List of emperors of the Qing dynasty

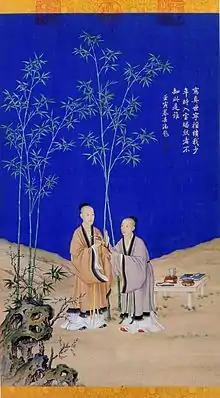
Painted vertical scroll with two men wearing robes standing on a rocky landscape and against a deep-blue sky. A strange-looking stone stands in the left foreground. There are five green bamboos in the background, and a low table with several objects on it is placed on the ground on the right. The man on the left, who is taller and looks older, is giving a long object that might be a tree branch with flowers on it to the man on the right.

Unlike the Ming emperors, who named their eldest legitimate son heir apparent whenever possible and forbade other sons from participating in politics, the Qing monarchs did not choose their successors according to primogeniture. When in 1622 Nurhaci (1559–1626) was asked which one of his sons he had chosen to succeed him as khan of the Jurchens, he refused to answer, telling his sons that they should determine after his death who among them was the most qualified leader. His answer reflected the fact that in Jurchen society, succession as tribal chieftain was usually determined by merit, not descent. When Nurhaci died in 1626, a committee of Manchu princes selected Hong Taiji (1592–1643) as his successor. Hong Taiji's death in 1643 caused another succession crisis, because many of Nurhaci's other sons appeared to be qualified leaders. As a compromise, the Manchu princes chose Hong Taiji's four-year-old son Fulin (the Shunzhi Emperor, r. 1643–1661) as his successor, marking the adoption of father-son succession in the Qing imperial line.